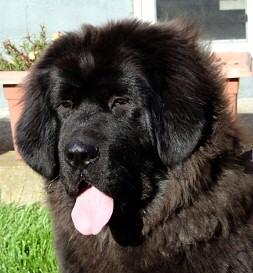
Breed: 205-n000030-Tibetan_mastiff